Andreas Ludwig Jeitteles

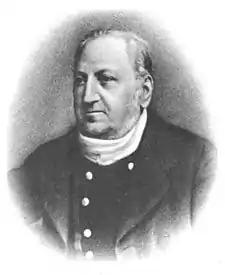
Andreas Ludwig Jeitteles (date unknown)

Andreas Ludwig Joseph Heinrich Jeitteles or, in Czech, Ondřej Ludvík Jeitteles (23 October 1799, Prague – 17 June 1878, Graz) was a physician, author of medical literature, journalist, politician, poet and writer; under the pseudonym, Justus Frey. He lived in the Austrian Empire and later in Austria-Hungary.